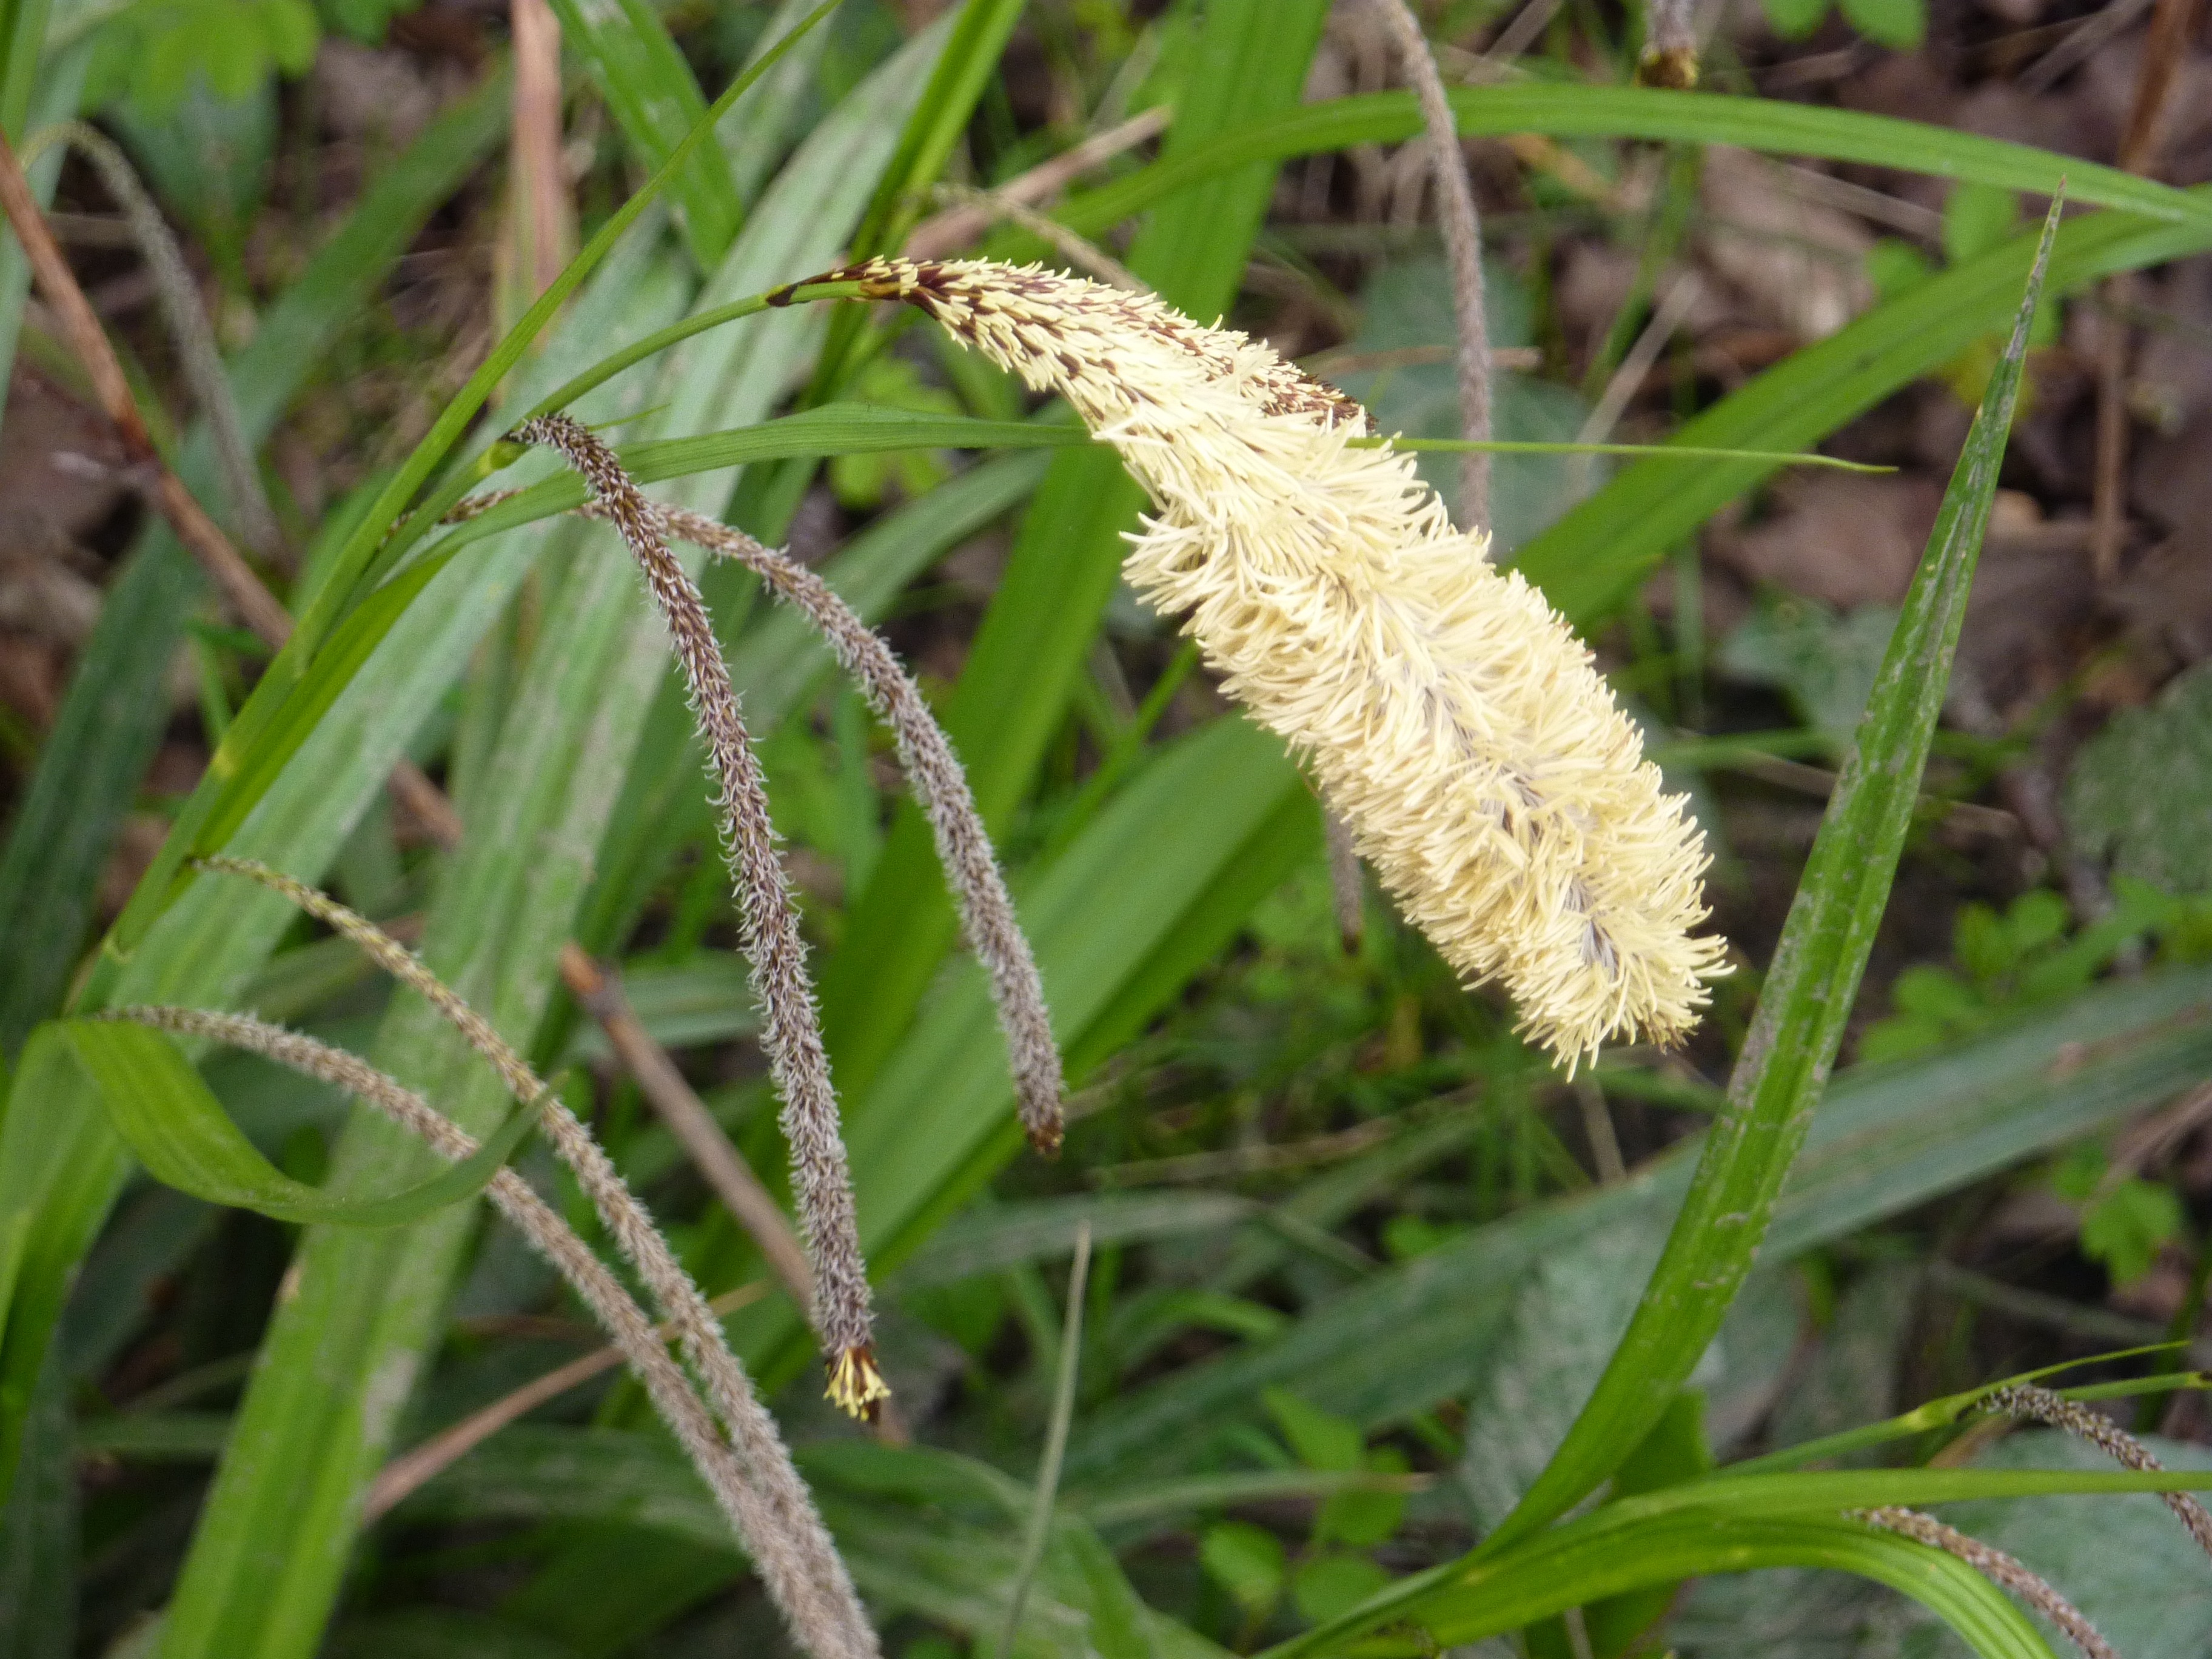
nature, grass, growth, plant, leaf, seed, flower, environment, crop, botany, flora, fauna, plants, wildflower, macro photography, flowering plant, grass family, plant stem, land plant